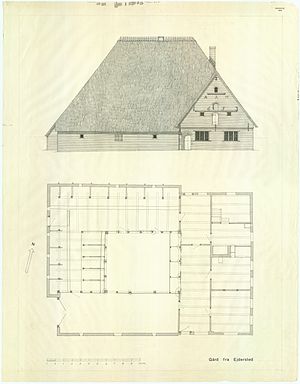
Marskgård fra Ejdersted, Sydslesvig (Frilandsmuseet)
Grundplan og facetegning af Frilandsmuseets haubarg
Grundplan og facade af Frilandsmuseets haubarg
Frilandsmuseets Marskgård fra Ejdersted, Sydslesvig er en haubarg, som stammer fra den nordfrisiske halvø Ejdersted i det sydvestlige Sydslesvig. Gården viser hvordan bondestandens absolutte elite i 1700-tallet kunne ernære sig godt og leve et rigt og mageligt liv i den frugtbare egn ved kysten.